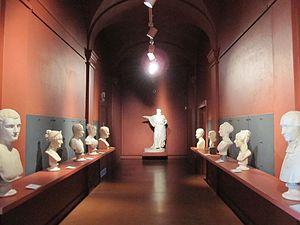
bustes de la famille Bonaparte
Le Palais Fesch-Musée des Beaux-Arts est un musée d'art de la ville d'Ajaccio en Corse. Situé dans le quartier du Borgu d'Ajaccio, dans le palais et la rue du même nom, le Musée Fesch a été créé par le don fait à sa ville natale par le cardinal Joseph Fesch, oncle de Napoléon Iᵉʳ.